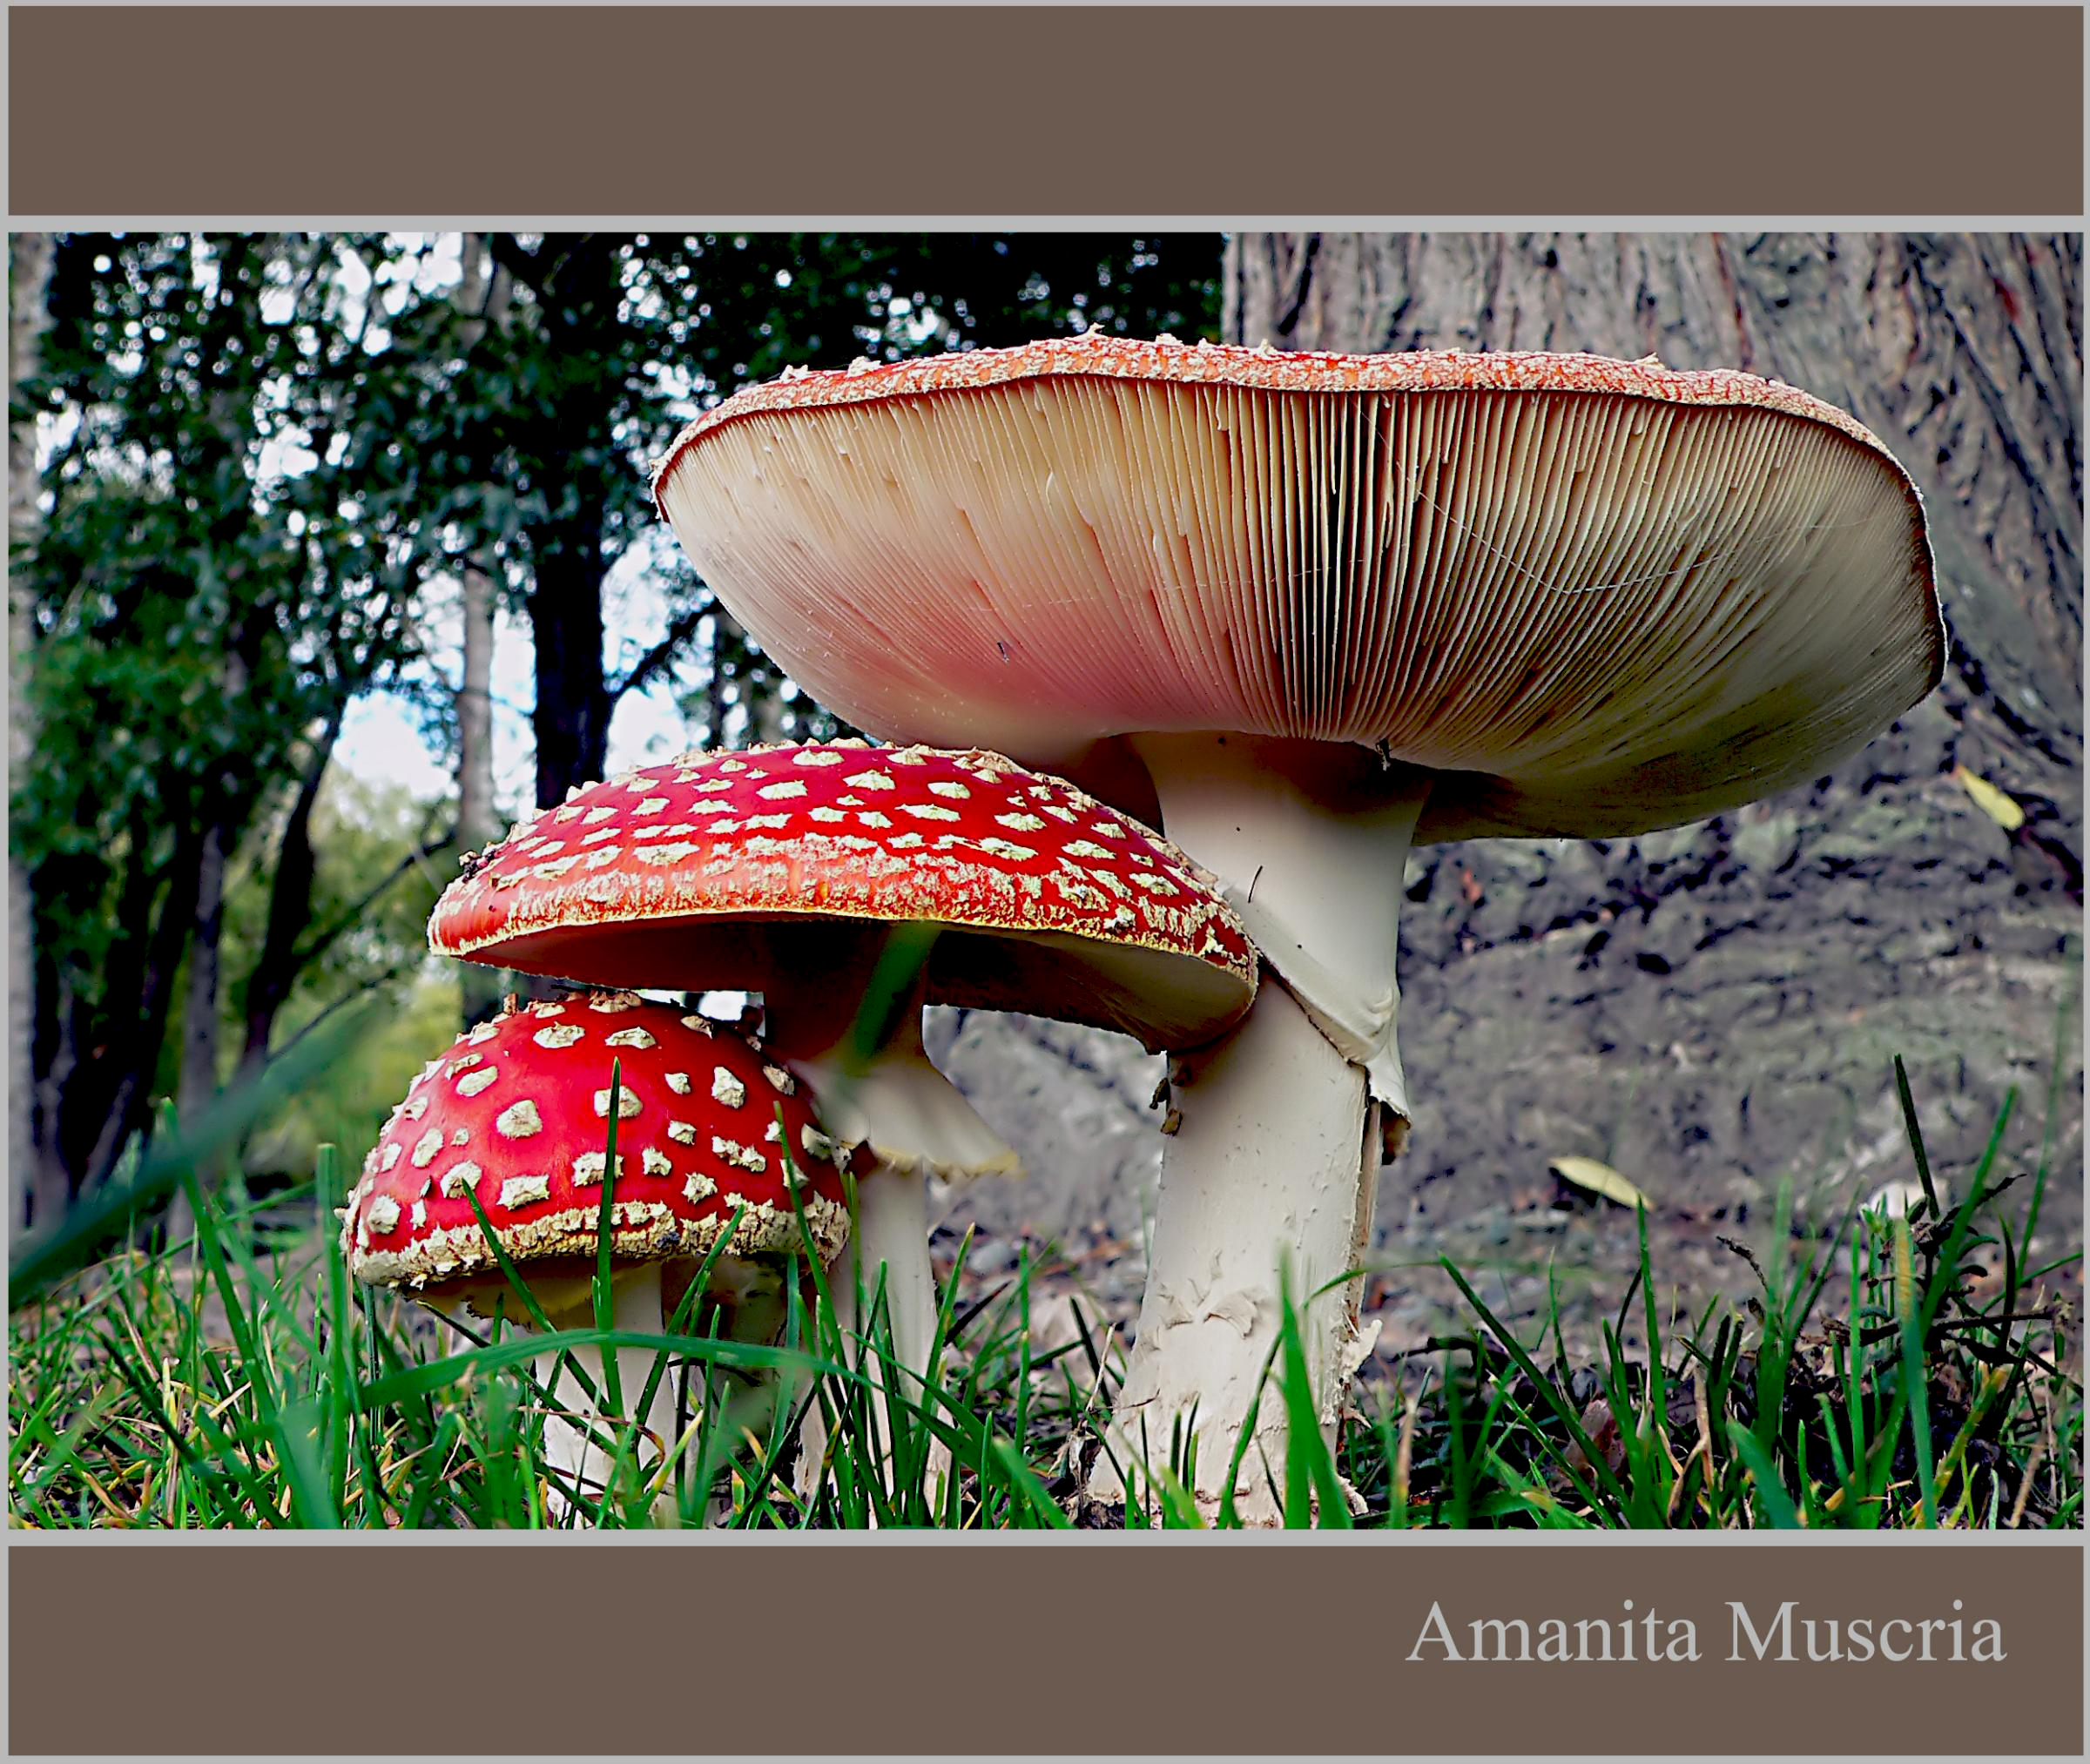
biology, mushroom, fungi, amanitamuscaria, flyagric, medicinal mushroom